Rhacotis

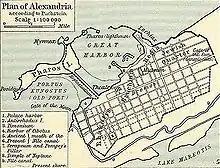

Rhacotis (Egyptian: r-ꜥ-qd(y)t, Greek "Ῥακῶτις"; also romanized as Rhakotis) was the name for a city on the northern coast of Egypt at the site of Alexandria. Classical sources from the Greco-Roman era in both Ancient Greek and the Egyptian language suggest Rhacotis as an older name for Alexandria before the arrival of Alexander the Great.